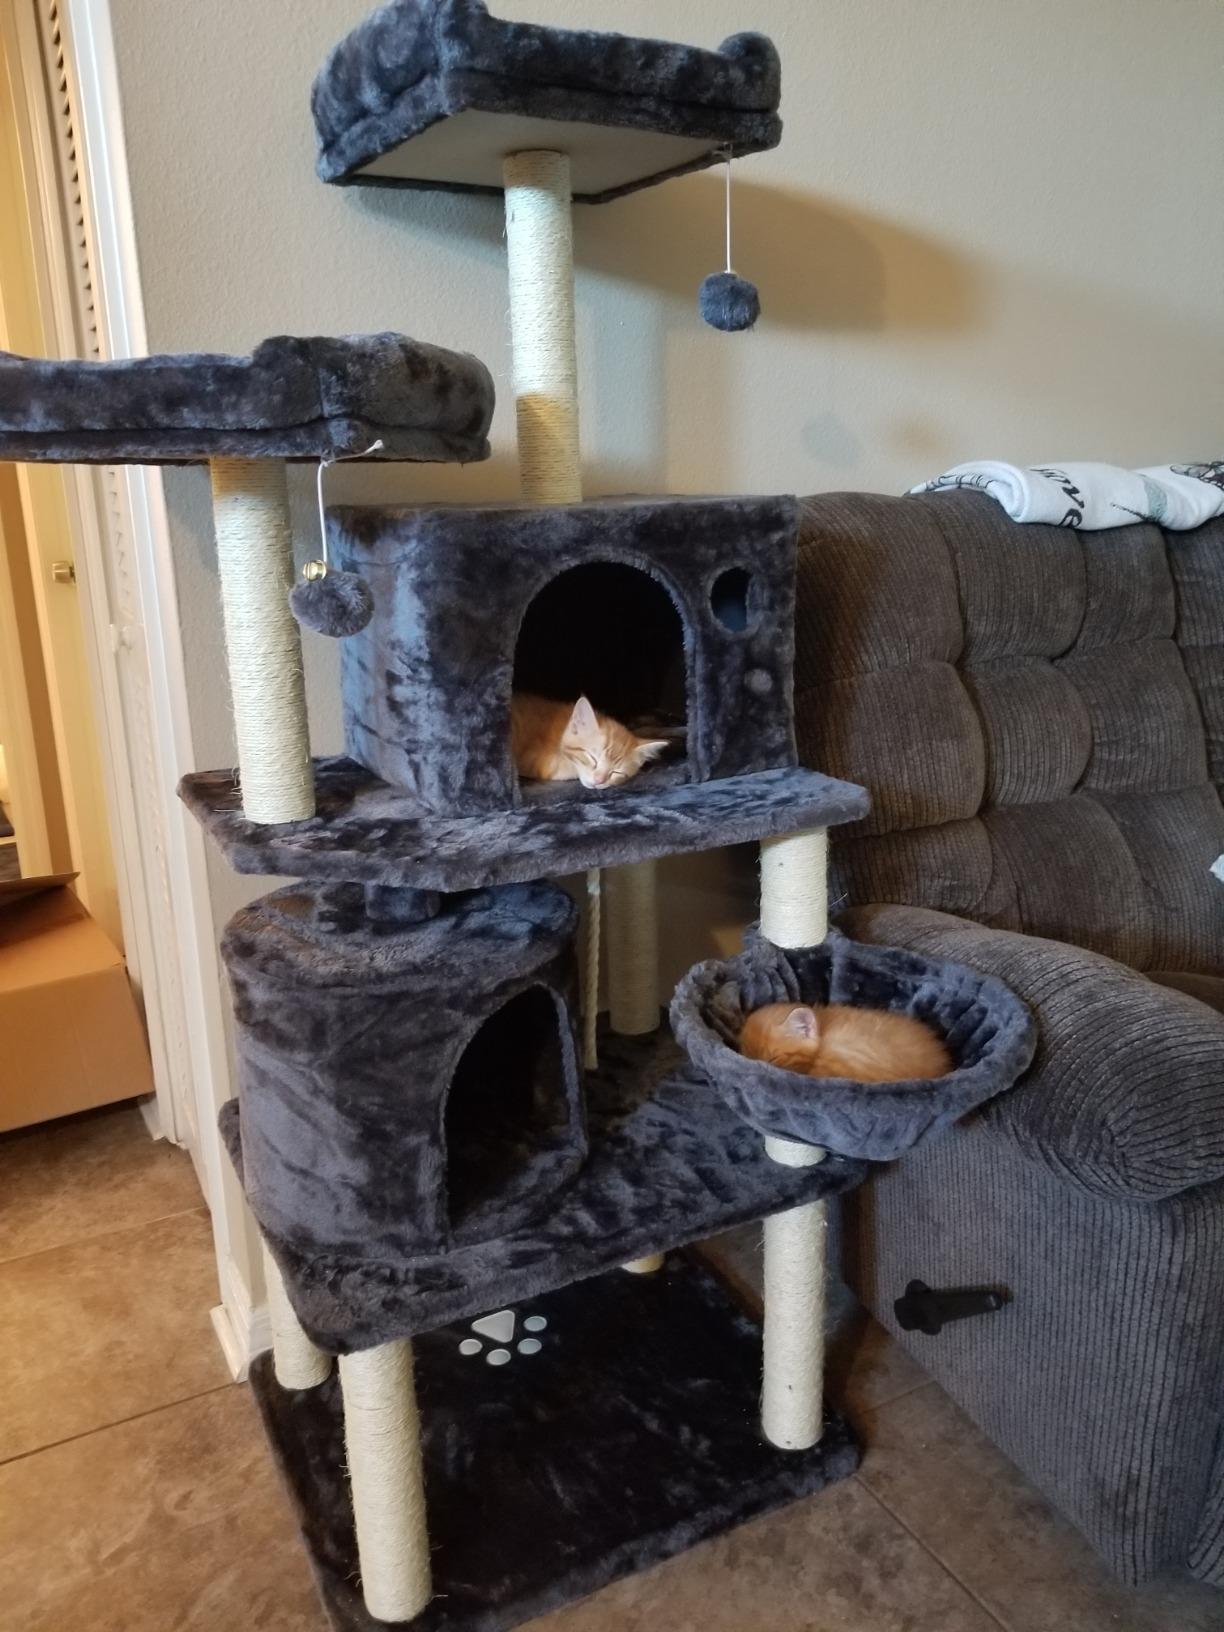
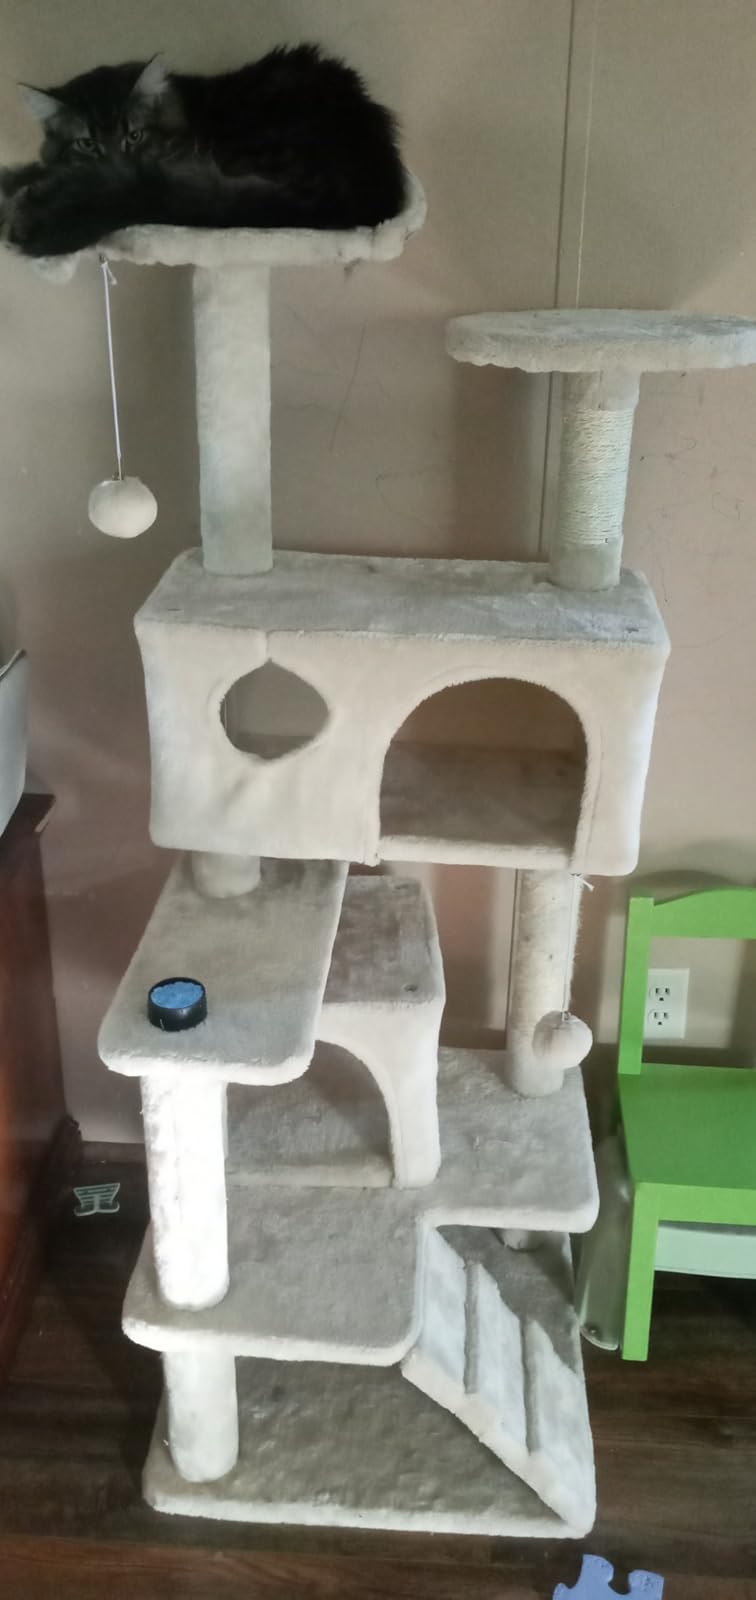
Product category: items_cat tree
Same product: no